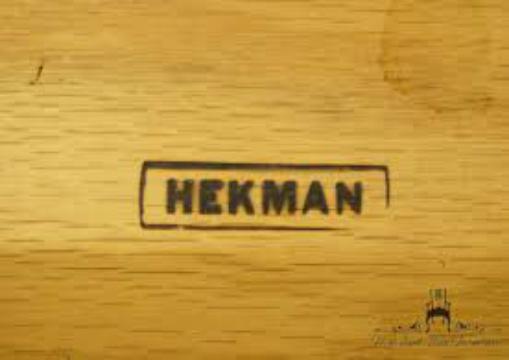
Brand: hekman
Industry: Necessities